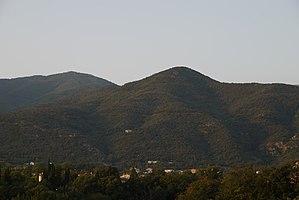
Le pic de Garces à Céret vu depuis le nord
Le pic de Garces est un petit sommet pyrénéen surplombant Céret, dans le département des Pyrénées-Orientales, région Occitanie, France.